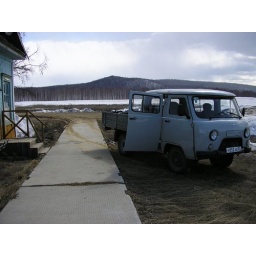
The transportation from the plane to the building was in this truck... Definitely not a high traffic airport.